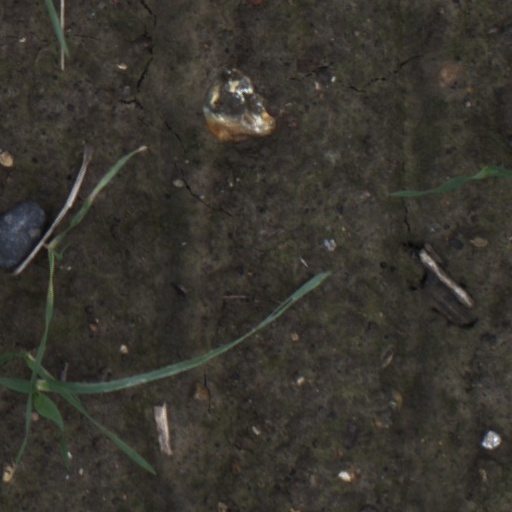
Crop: wheat